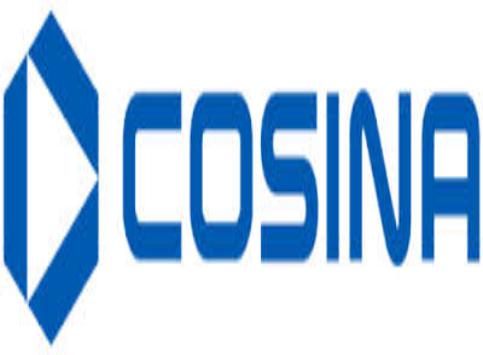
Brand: cosina
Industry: Electronic